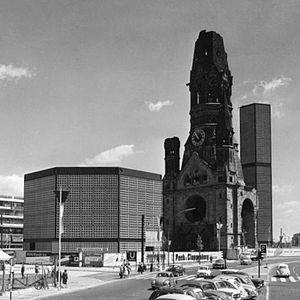
Egon Eiermann, né le 29 septembre 1904, à Neuendorf près de Potsdam et mort le 20 juillet 1970, à Baden-Baden, est l'un des plus éminents architectes allemand dans la seconde moitié du XXᵉ siècle.